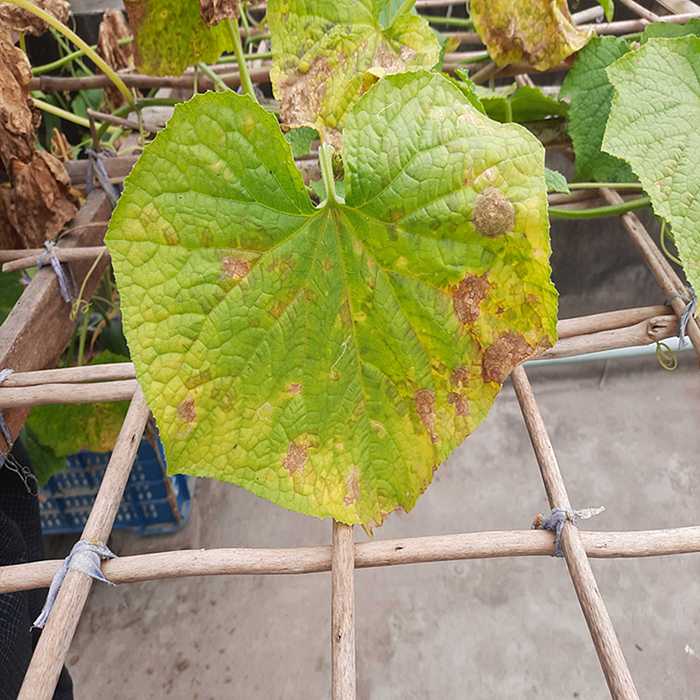
Plant: Cucumber
Label: Anthracnose lesions